A. C. Crowder

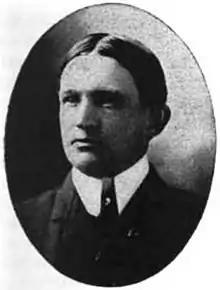
c. 1906

Arthur Campbell Crowder, Sr. (July 16, 1868 – September 15, 1936) was the mayor of Jackson, Mississippi, from 1909 to 1913.